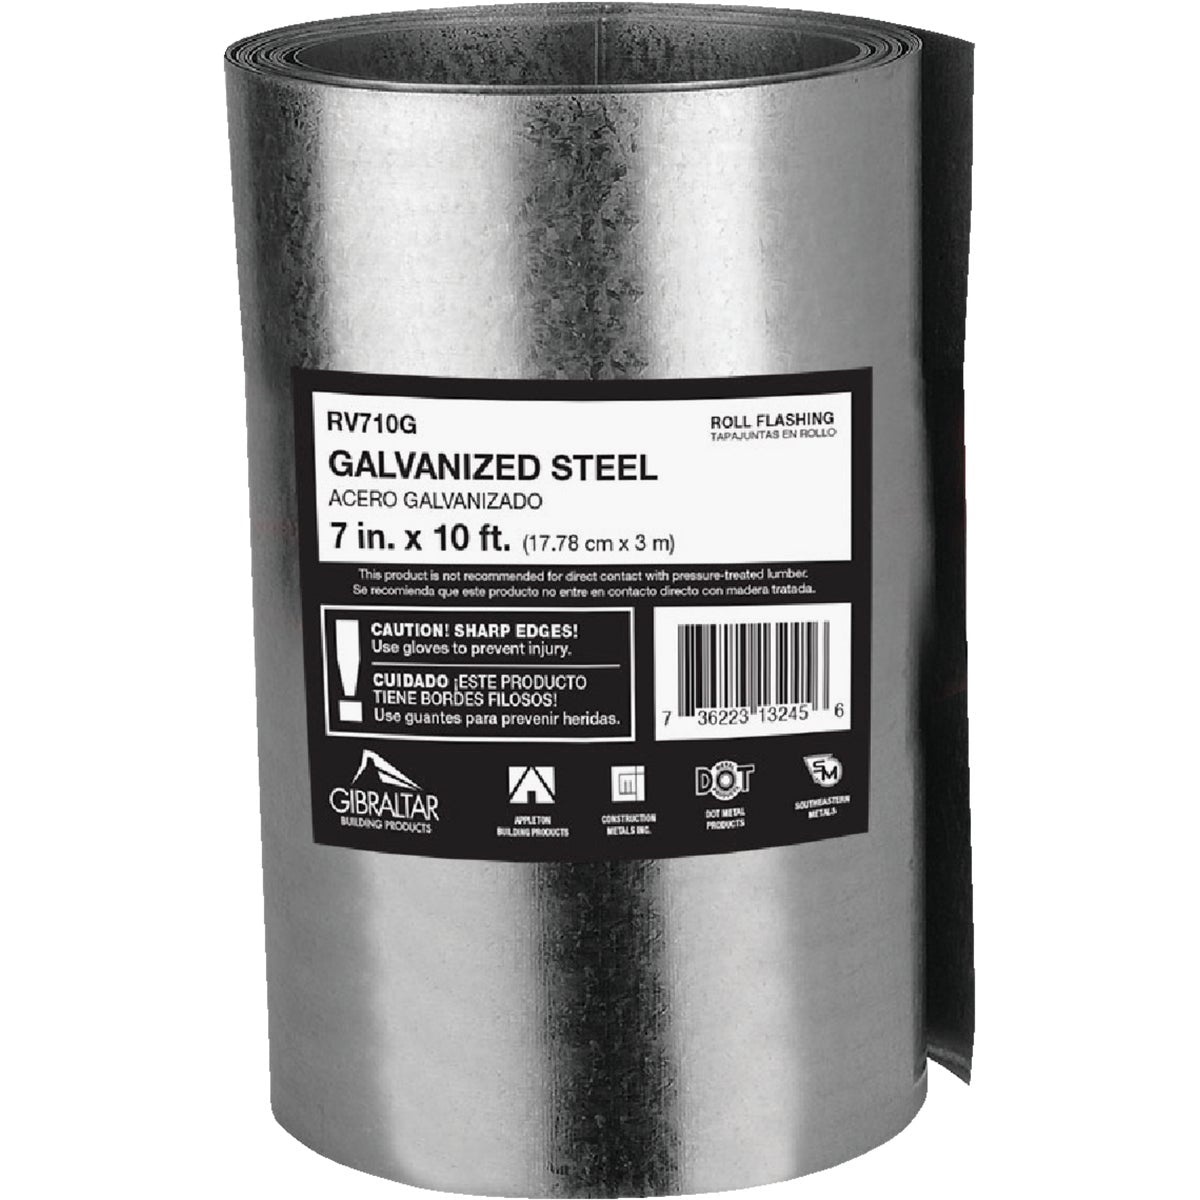
NorWesco 7 In. x 10 Ft. Mill Galvanized Roll Valley Flashing
30 gauge galvanized mill or brown roll valley flashing. Rolled and bundled tight for easy transport. Cut, bend or shape for desired use. Size 10', 25', or 50' rolls available. %search_data%518940
Brand: NorWesco
Category: Hardware > Building Materials > Roofing > Roof Flashings > Valley Flashings